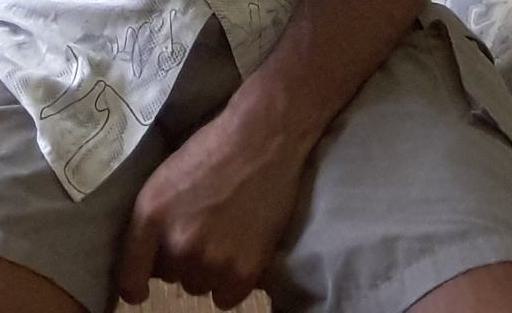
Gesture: no_gesture